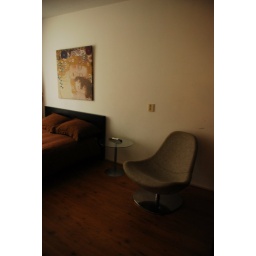
bed and chair in bedroom of rental